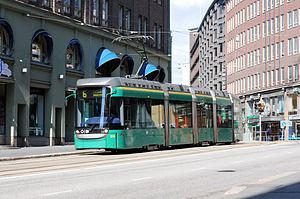
Les moyens de transport en Finlande sont très développés. Parmi les facteurs qui influent sur la circulation, mentionnons la faible densité de population et les longues distances entre les villes, le climat froid, le gel des cours d'eau et les terres enneigées en hiver.